Bill Viola (martial artist)

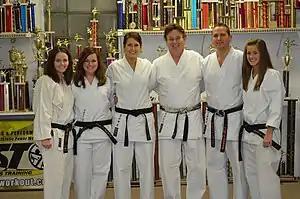

In 2003, the USA Karate Federation inducted Viola into the Hall of Fame, honoring him with a lifetime achievement award and naming him Man of the Year.